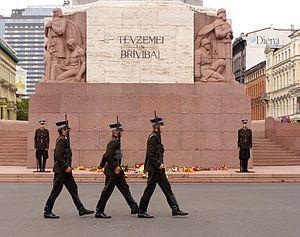
Le Monument de la Liberté, situé à Riga en Lettonie, est un mémorial érigé en l'honneur des soldats morts au combat durant la Guerre d'indépendance lettone. Inauguré le 18 novembre 1935 lors du 17ᵉ anniversaire de l'indépendance du pays, ce monument est appelé affectueusement « Milda » par les habitants de la ville. Considéré comme un symbole important de la liberté, de l'indépendance et de la souveraineté de la Lettonie, il est souvent le lieu central de manifestations publiques et de cérémonies officielles. C'est également l'un des monuments les plus hauts d'Europe dans son genre avec une hauteur de 42 mètres.